Hassenplug Bridge

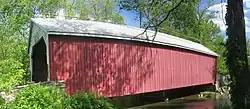
Hassenplug Covered Bridge, April 2010

The Hassenplug Bridge is an historic wooden covered bridge which is located in Mifflinburg, Union County, Pennsylvania.